Museum of Antiquities in Vilnius

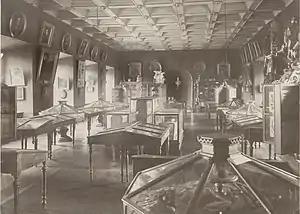
Main hall of the museum around 1904 with portraits of Russian Tsars on the far wall, portraits of Russian officials on the left, and Egyptian mummies at the center

The museum was nationalized and the Provisional Archaeological Commission was disbanded. Museum library was turned into the Vilnius Public Library and the museum was attached to it. The main hall (the present-day Hall of Pranciškus Smuglevičius) was given to the library while the museum moved to the third floor. The main hall was redecorated – painter Vasily Gryaznov replaced Neoclassicist murals of Smuglewicz's with Neo-Byzantine decor. Three ceiling paintings were removed and were lost; the Smuglewicz's interior was restored by Jerzy Hoppen in 1929. The library was officially opened on 24 May 1867 in a ceremony attended by Tsar Alexander II. The new museum served to support and promote the official Russification policies. It now included a number of Slavic items, for example portraits of Russian officials or items related to the Eastern Orthodox Church. The reorganized museum lost the support from local population; the museum continued to receive contributions but those were mostly coins or small items. The museum was visited mostly by schoolchildren and soldiers during mandatory trips. It was visited by 9,514 people in 1905 and by 12,180 people in 1907. Interest in collecting items related to Polish–Lithuanian history did not diminish; instead, it became a form of passive resistance and an expression national pride. Some institutions, such as Ossolineum in Wrocław or Polish Museum in Rapperswil, were established outside of the Russian Empire. As these new cultural centers were far outside of Lithuania, it contributed to Vilnius losing its leading role in Polish–Lithuanian cultural life.